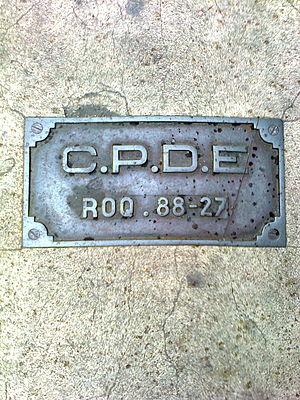
Plaque de trottoir - 42 rue Bréguet (Paris - 11e). Numéro de téléphone
La Compagnie parisienne de distribution d’électricité, appelée aussi « l’Union des Secteurs », était un groupe privé de production d'électricité en France fondé en 1907, à la suite d'une nouvelle loi de régulation, qui a récupéré l’essentiel de l’exploitation électrique de la capitale l’année suivante.